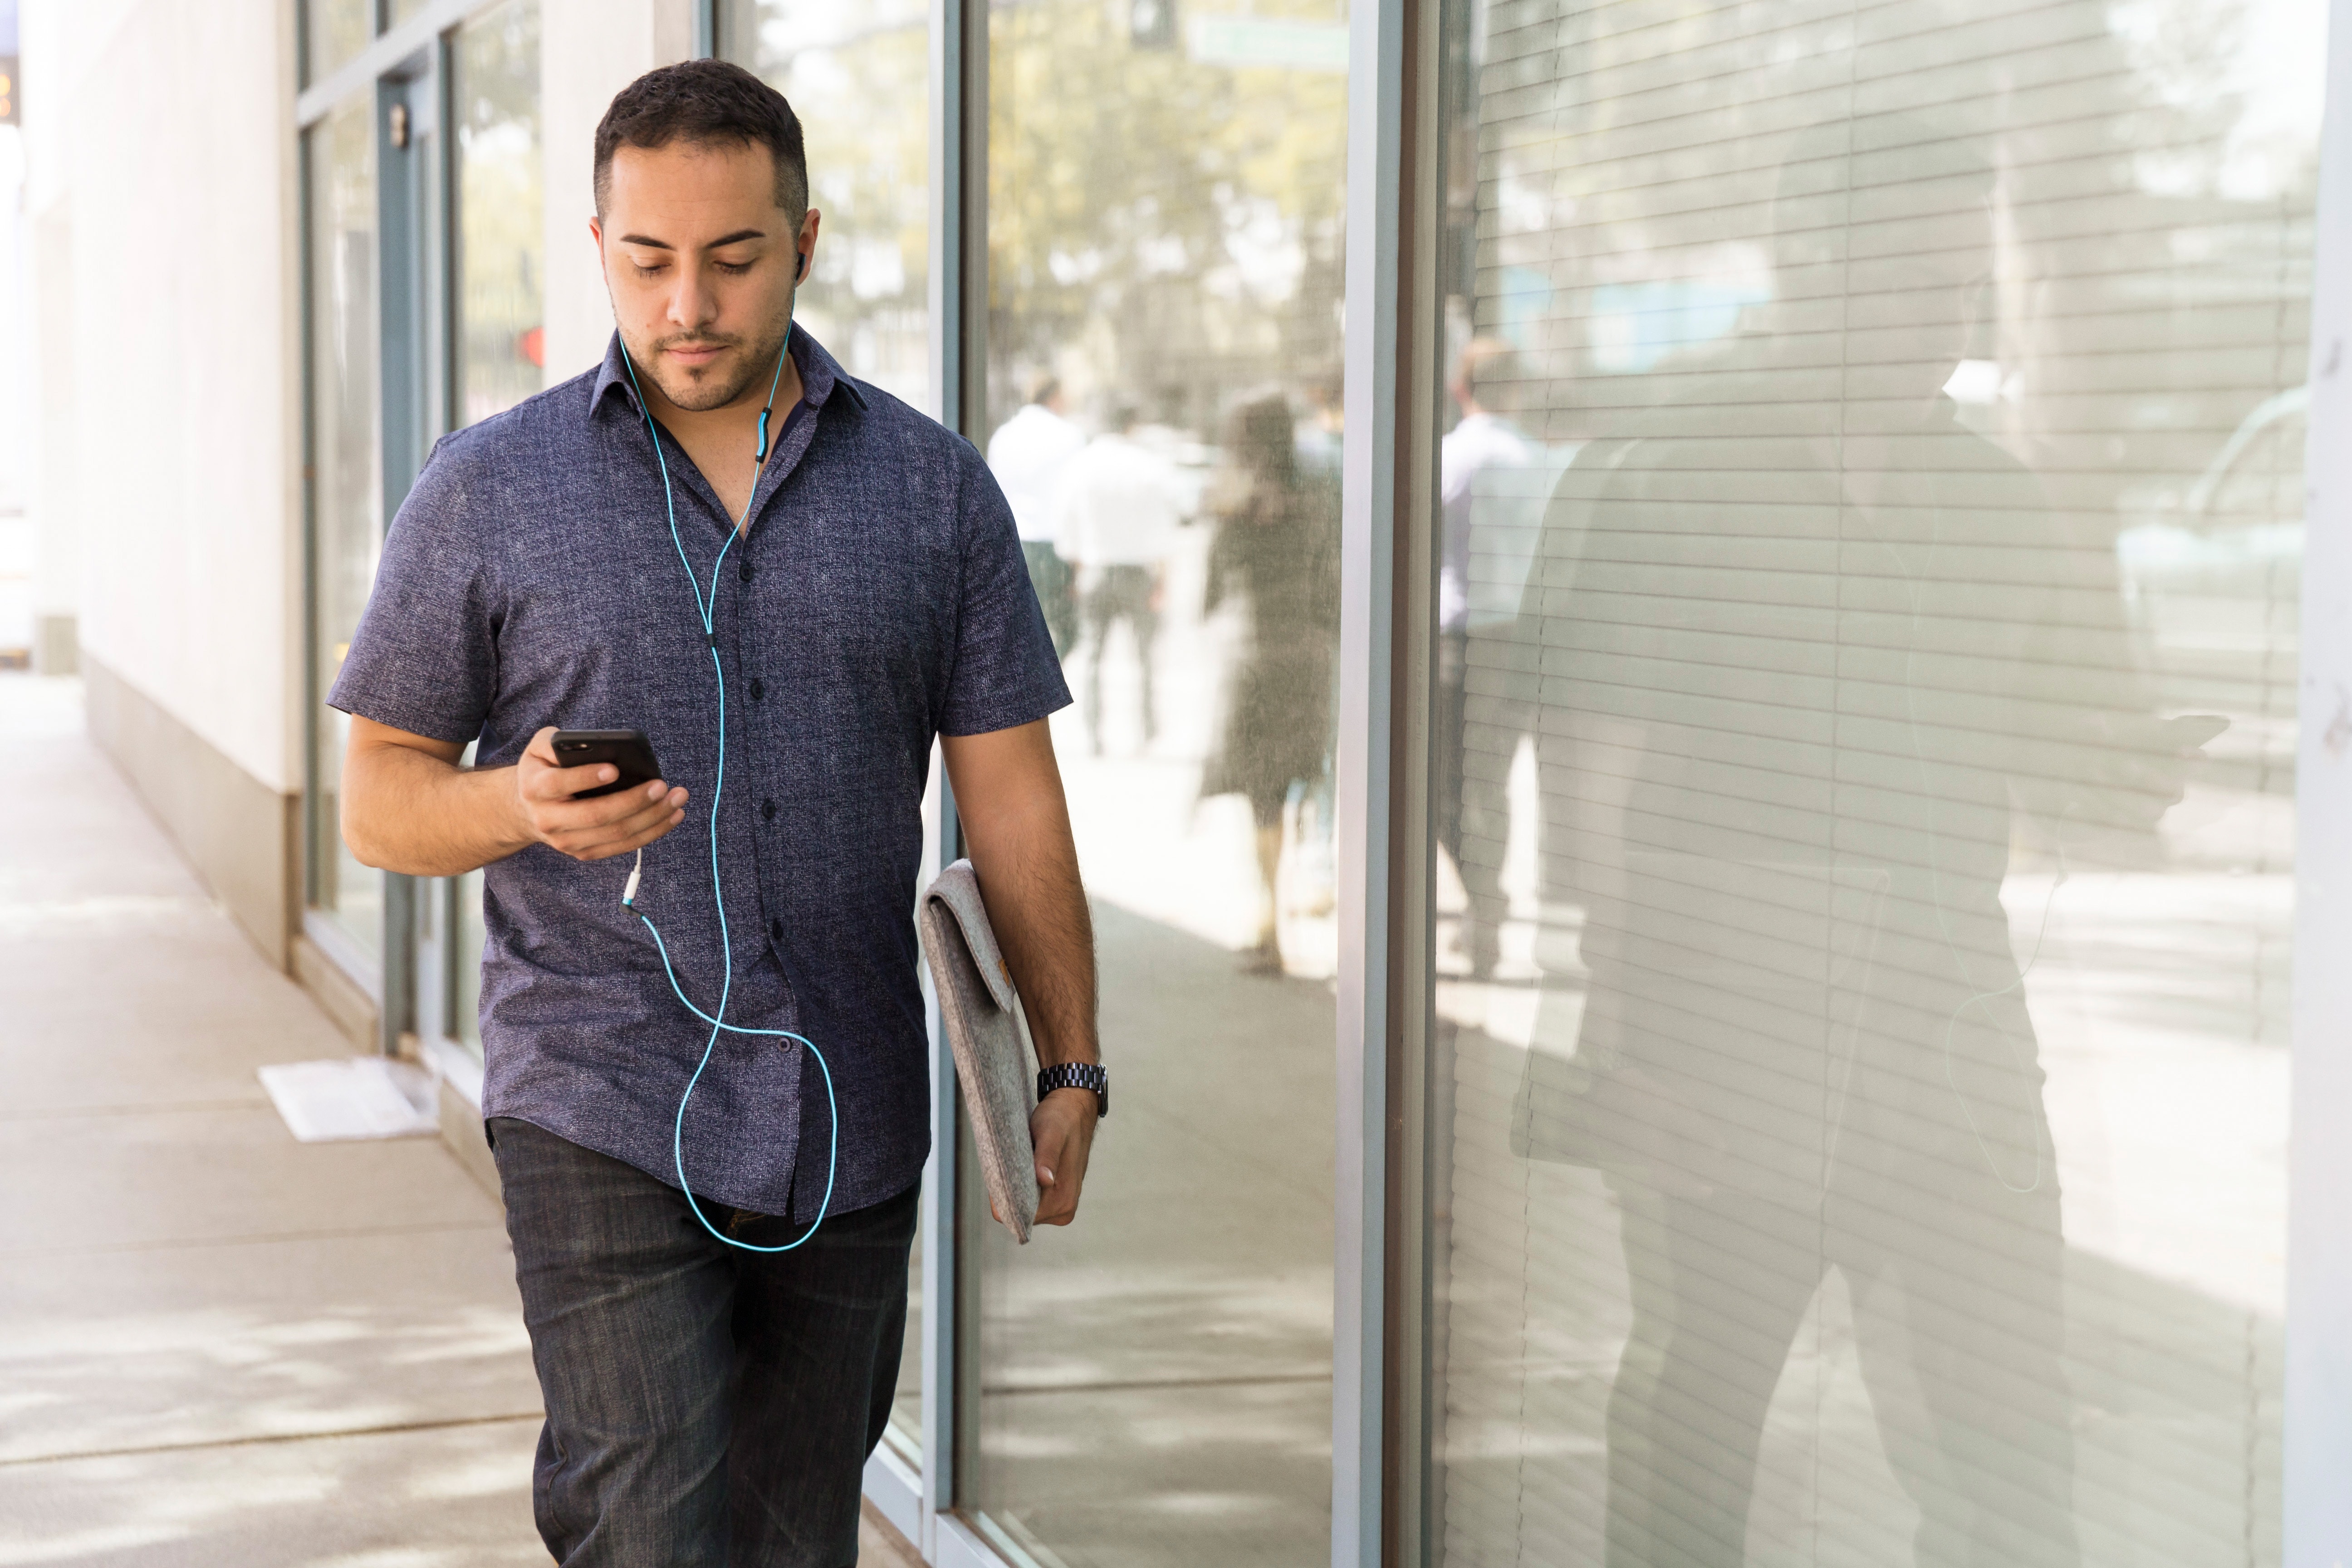
product, shoulder, standing, fashion, jeans, white collar worker, photography, denim, electronic device, waist, t shirt, window, sleeve